Tiruchirappalli

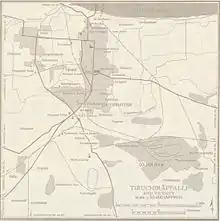
a historical map of the city

Tiruchirappalli played an active role during the pre-independence era; there were a number of strikes and non-violent protests during the Quit India Movement, notably the South Indian Railway Strike that took place in 1928. The city was the base for the Vedaranyam salt march initiated by C. Rajagopalachari in parallel with the Dandi March in 1930. Tiruchirappalli was an epicentre of the anti-Hindi agitations of Tamil Nadu when a team of Tamil language supporters gathered and organised a rally from the city to Madras in 1938. Later in 1965, Tiruchirappalli was made the base of the "Madras state Anti-Hindi Conference" convened by C. Rajagopalachari. The population of Tiruchirappalli continued to grow rapidly, achieving a growth rate of 36.9% during the period 1941–51. After independence in 1947, Tiruchirappalli fell behind other cities such as Salem and Coimbatore in terms of growth. Tiruchirappalli remained a part of Madras State, which was renamed Tamil Nadu in 1969. The city underwent extensive economic development in the 1960s with the commissioning of Bharat Heavy Electricals Limited. In the early 1980s, M. G. Ramachandran, then Chief Minister of Tamil Nadu drafted a plan to move the state's administrative headquarters to Tiruchirappalli. A satellite town was developed near Navalpattu on the outskirts of the city, but the proposed move was shelved by successive governments.